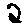
Label: 2